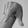
ASL letter: Q